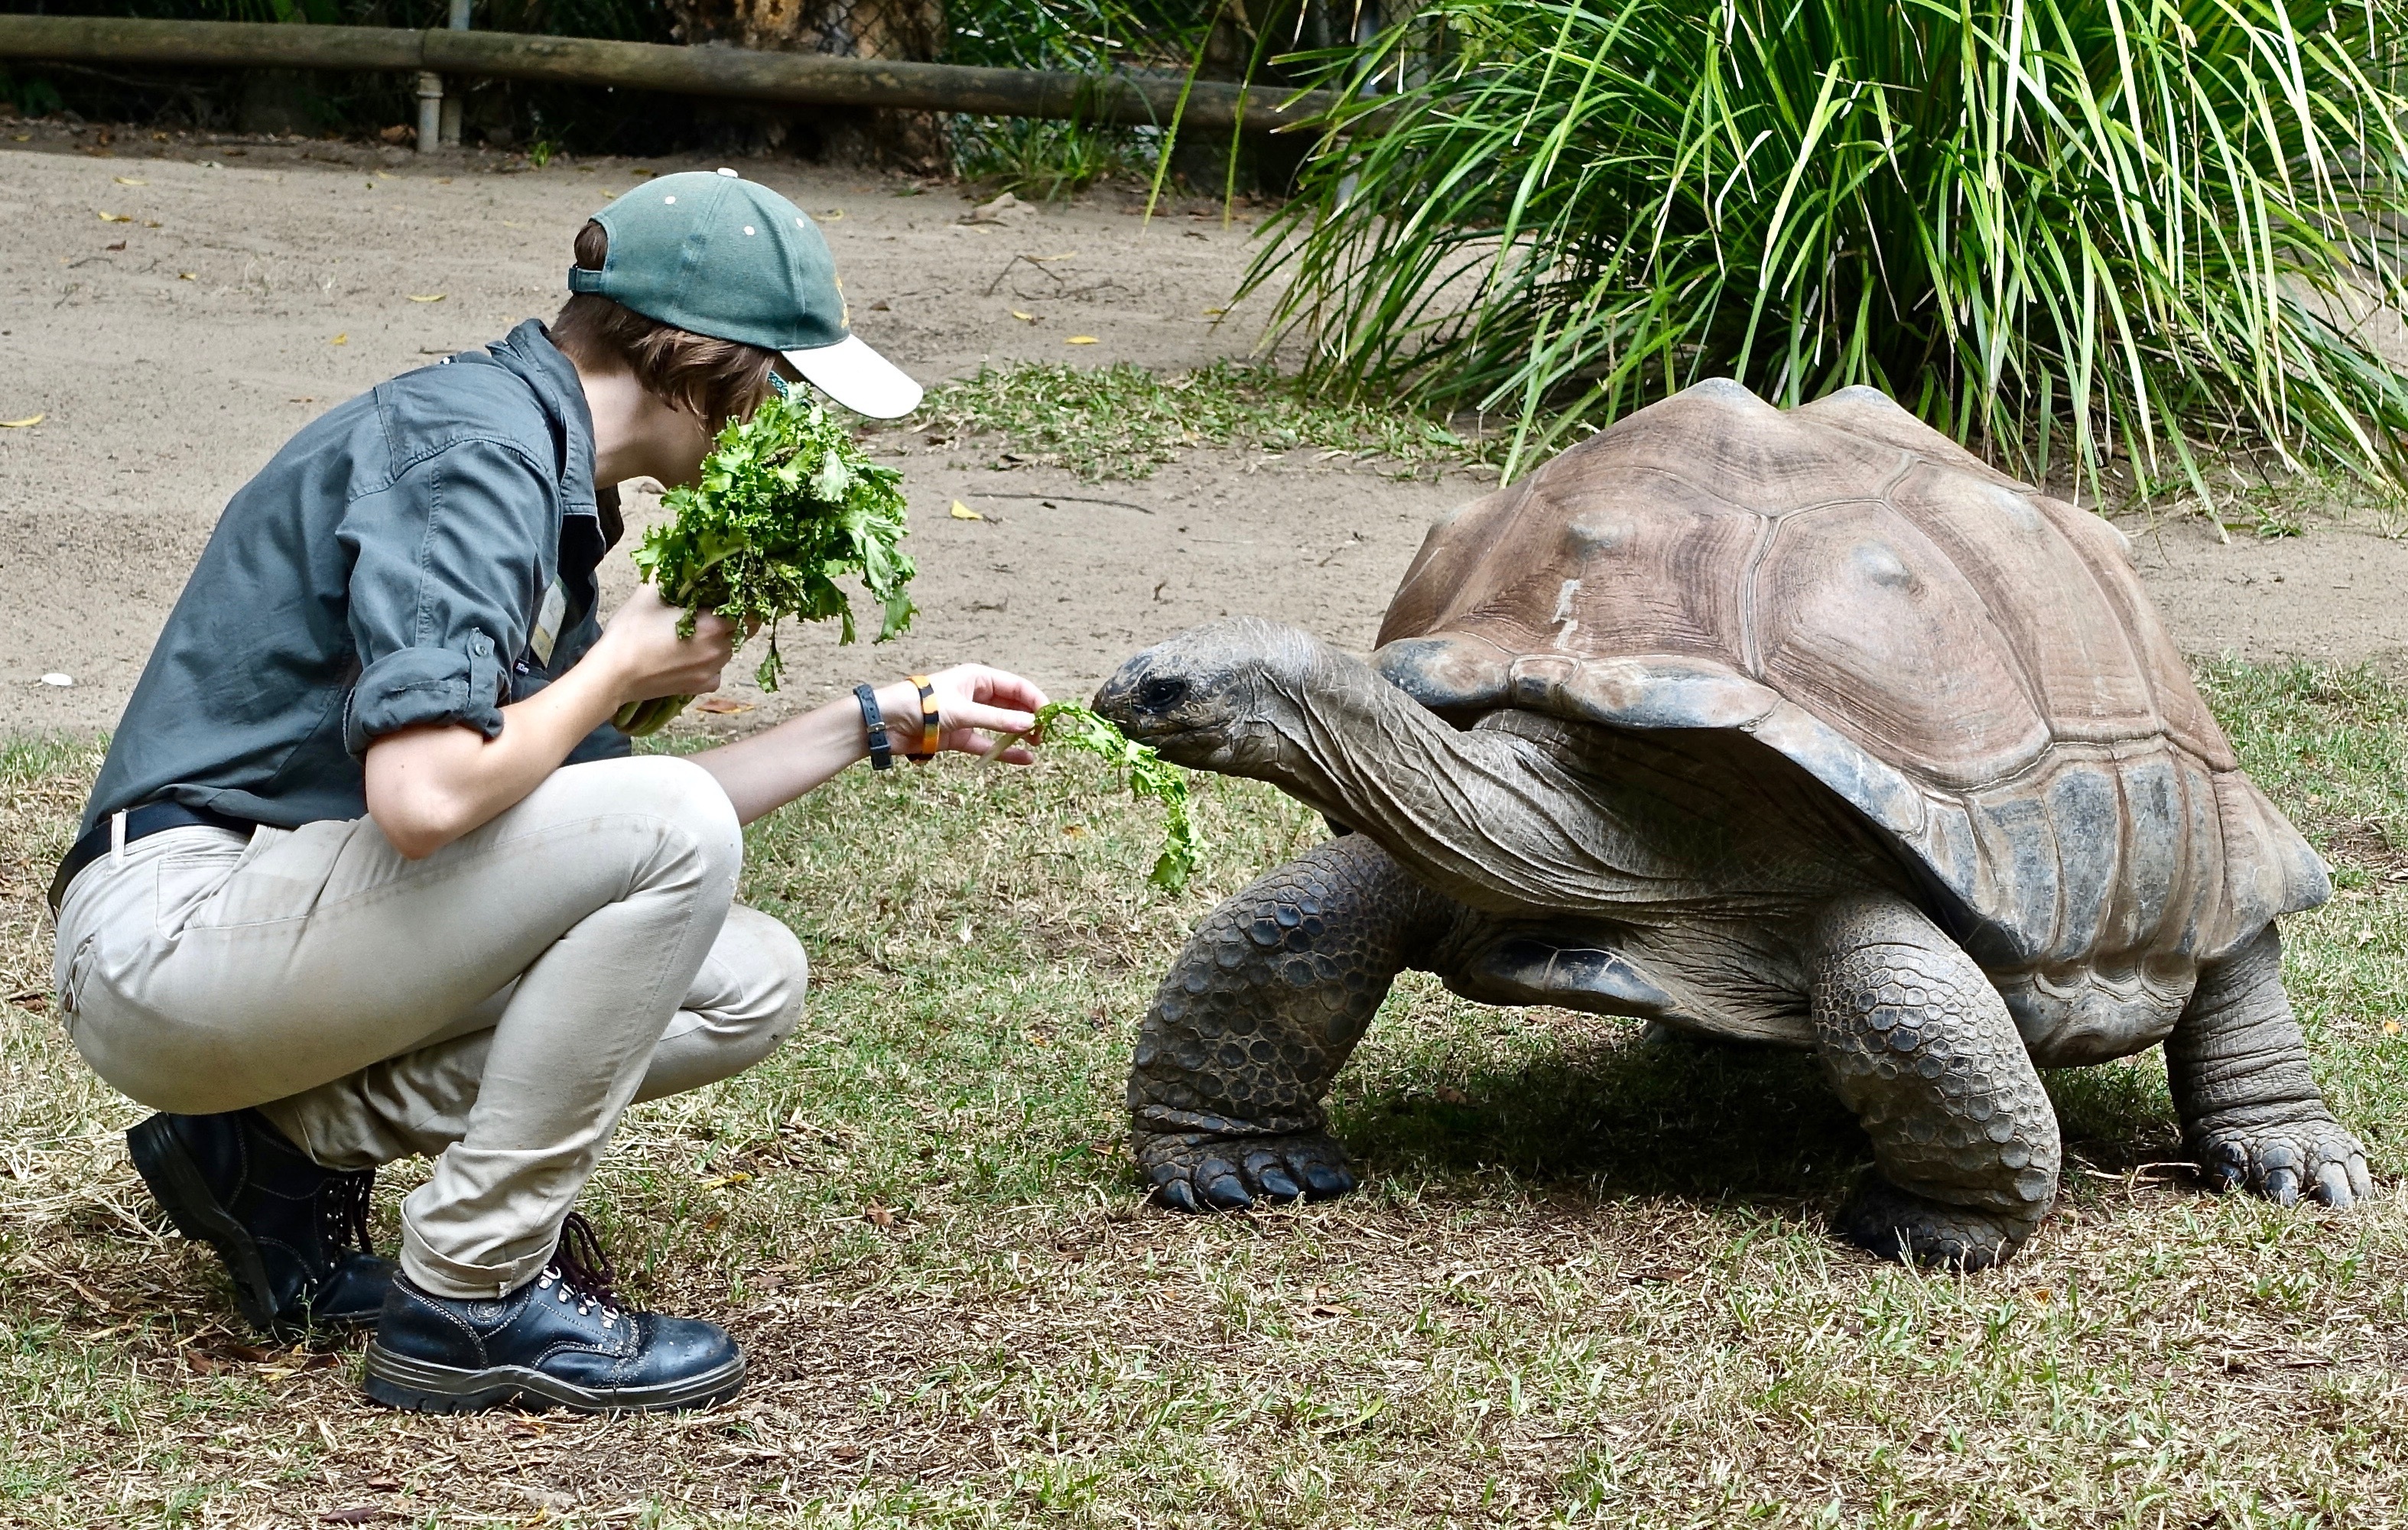
grass, animal, wildlife, zoo, turtle, reptile, fauna, shell, feeding, eating, endangered, tortoise, vertebrate, giant, big, large, armor